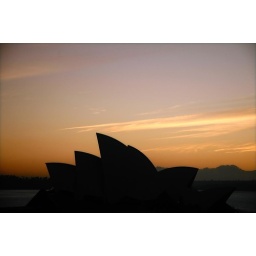
The view from our bedroom window in the morning